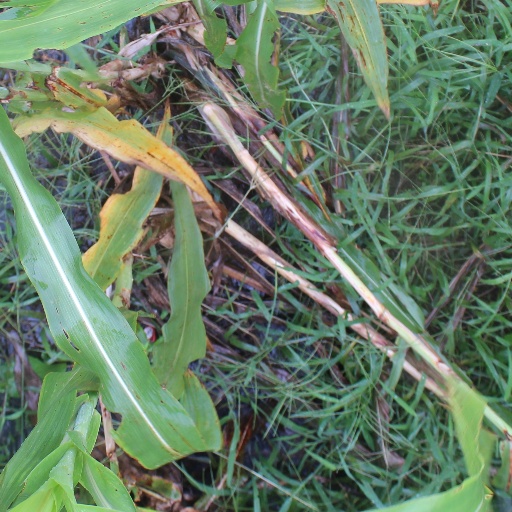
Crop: sorghum